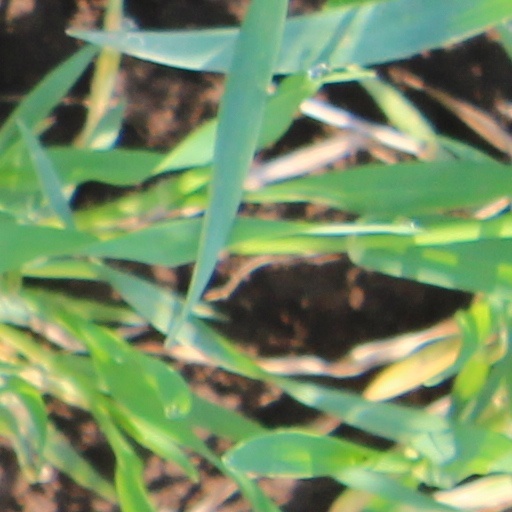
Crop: wheat